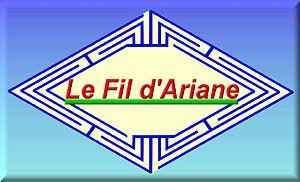
Logo de l'association d'entraide généalogique Le Fil d'Ariane
Le Fil d'Ariane est une association d'entraide généalogique non géographique et non catégorielle.